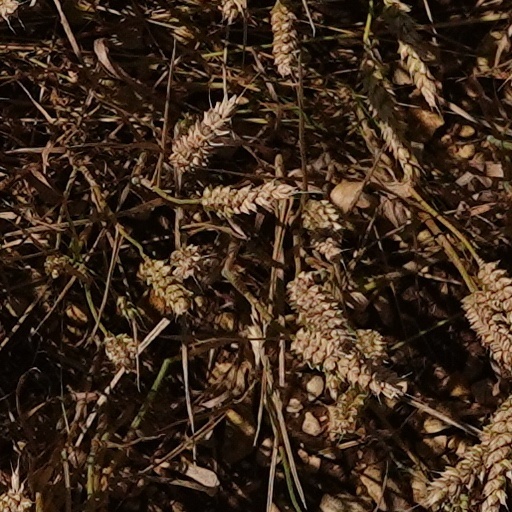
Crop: wheat